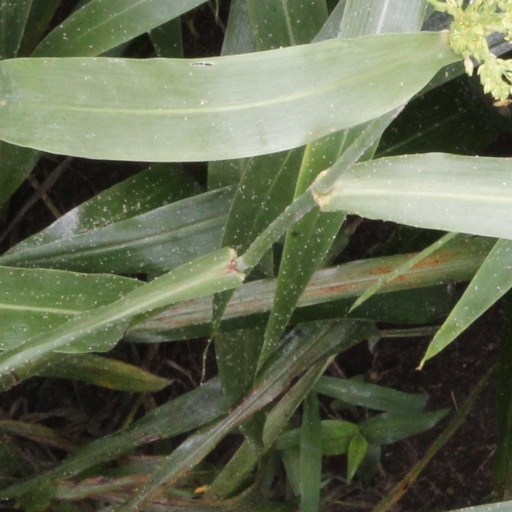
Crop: sorghum